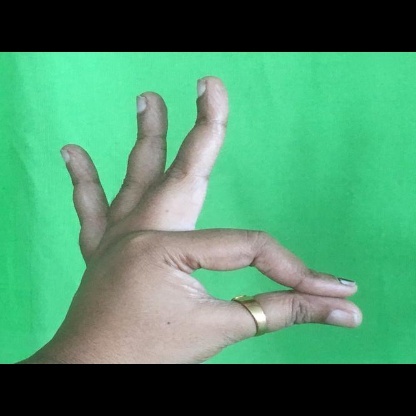
Mudra: Hamsasyam